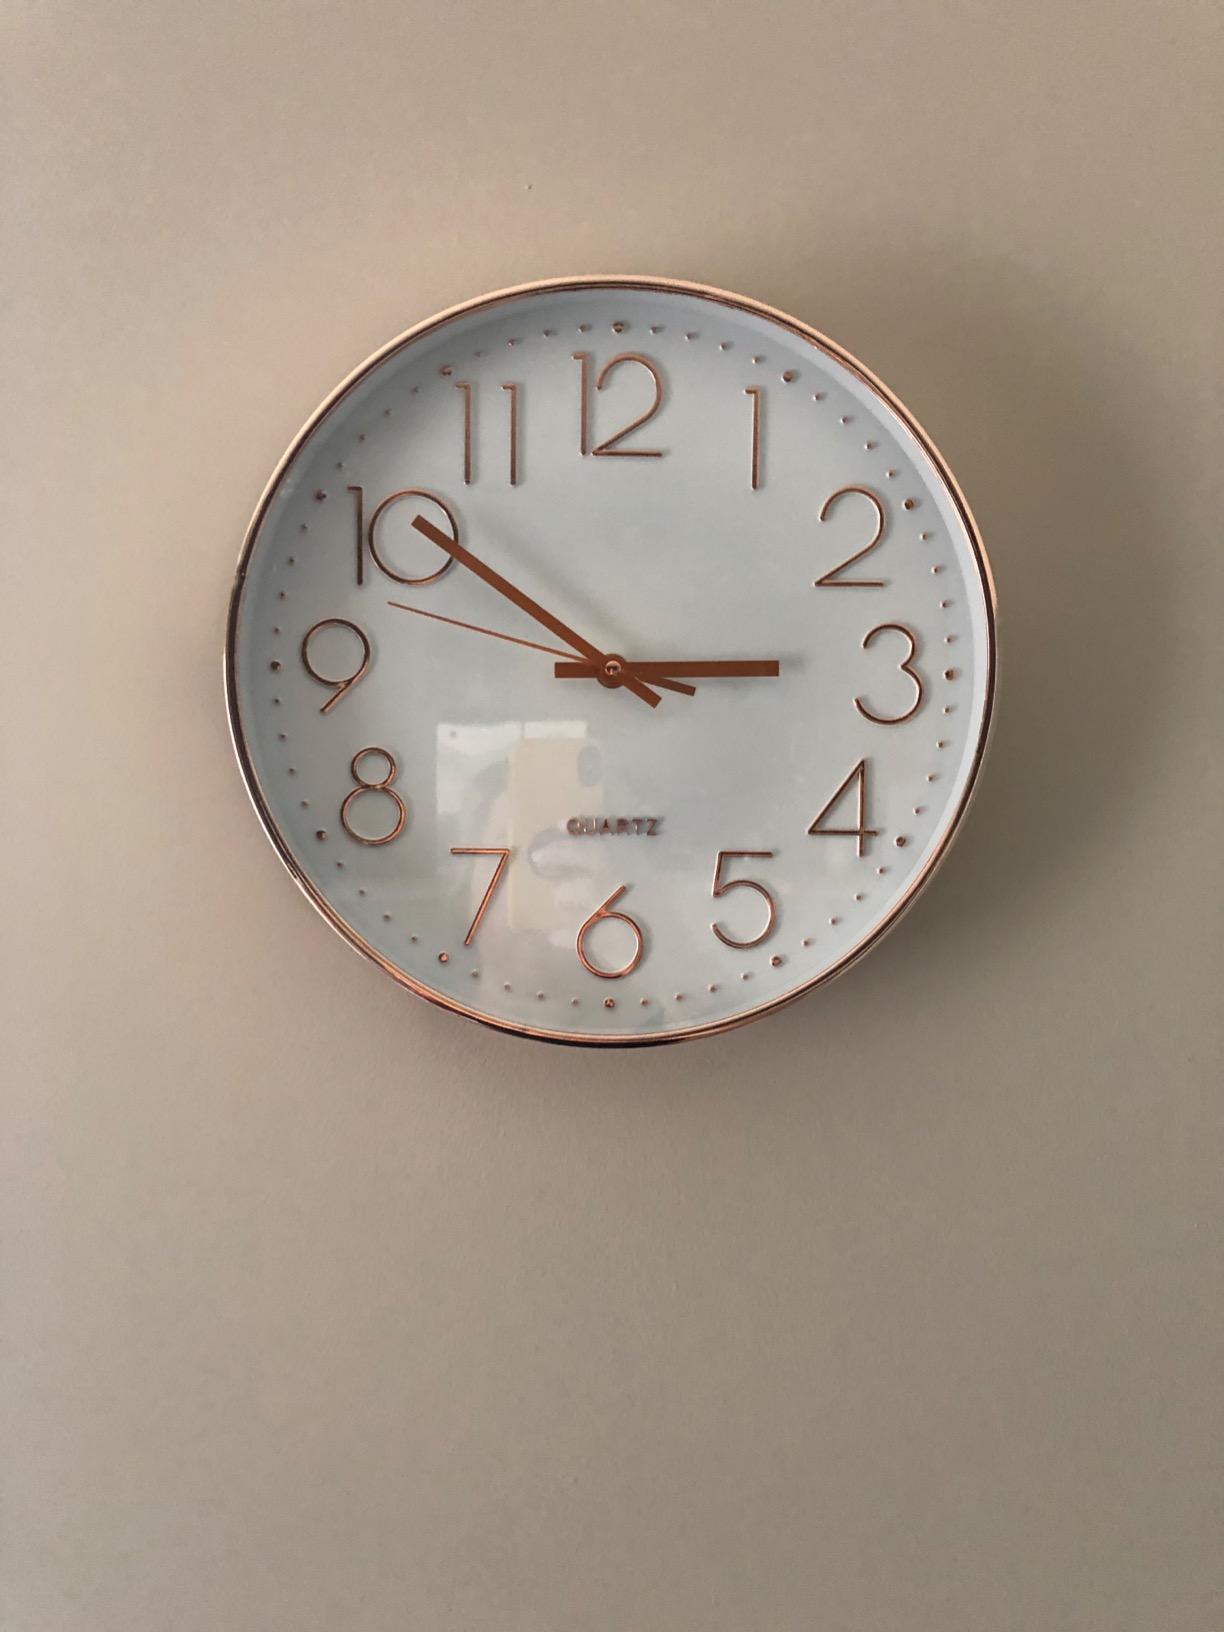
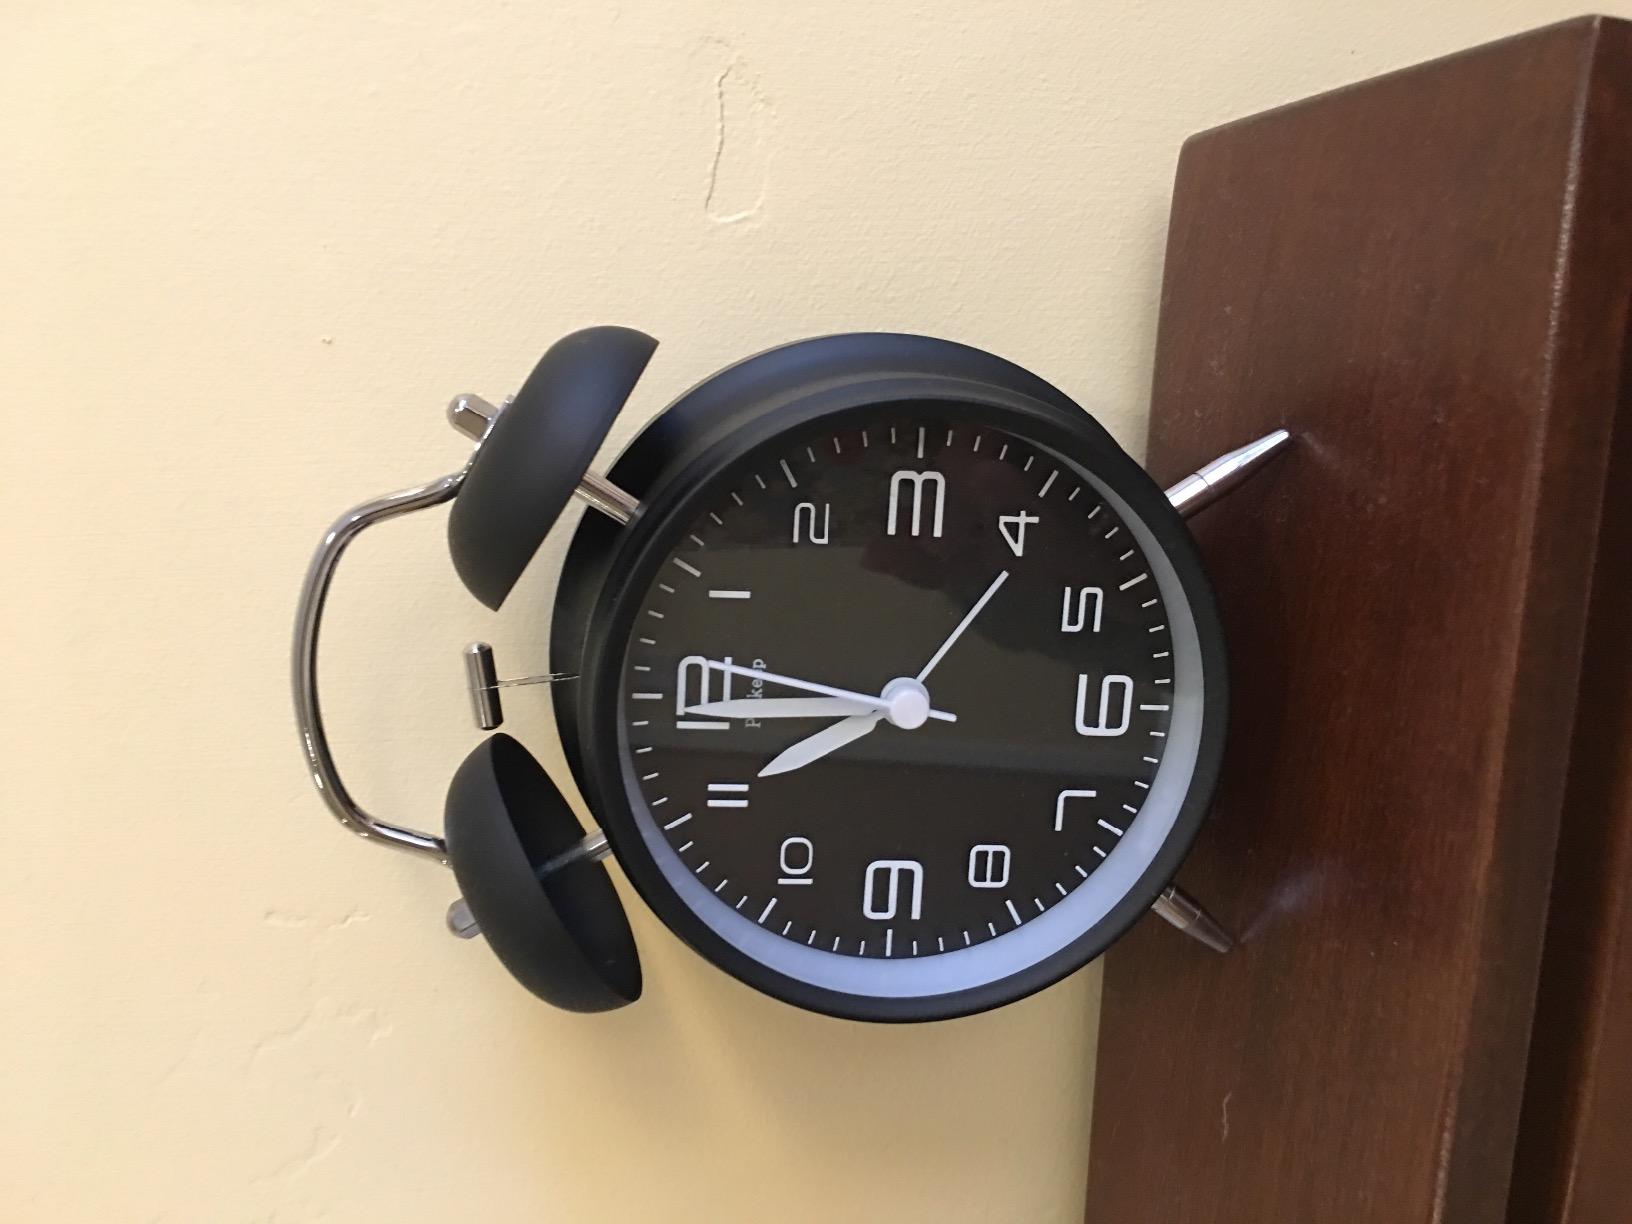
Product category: clock
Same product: no